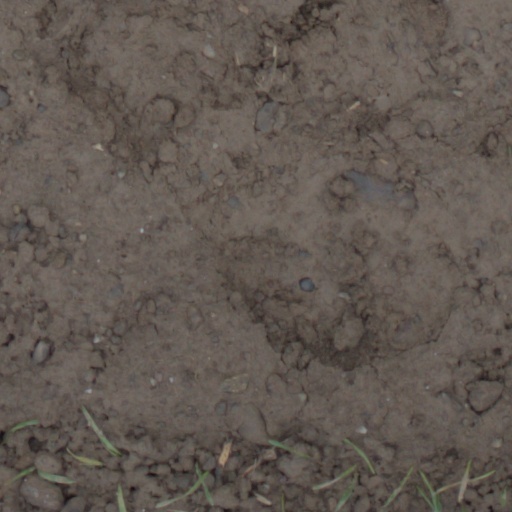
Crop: wheat